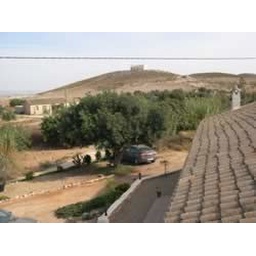
Church on hill, our land in foreground with fruit trees